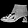
Label: Ankle boot